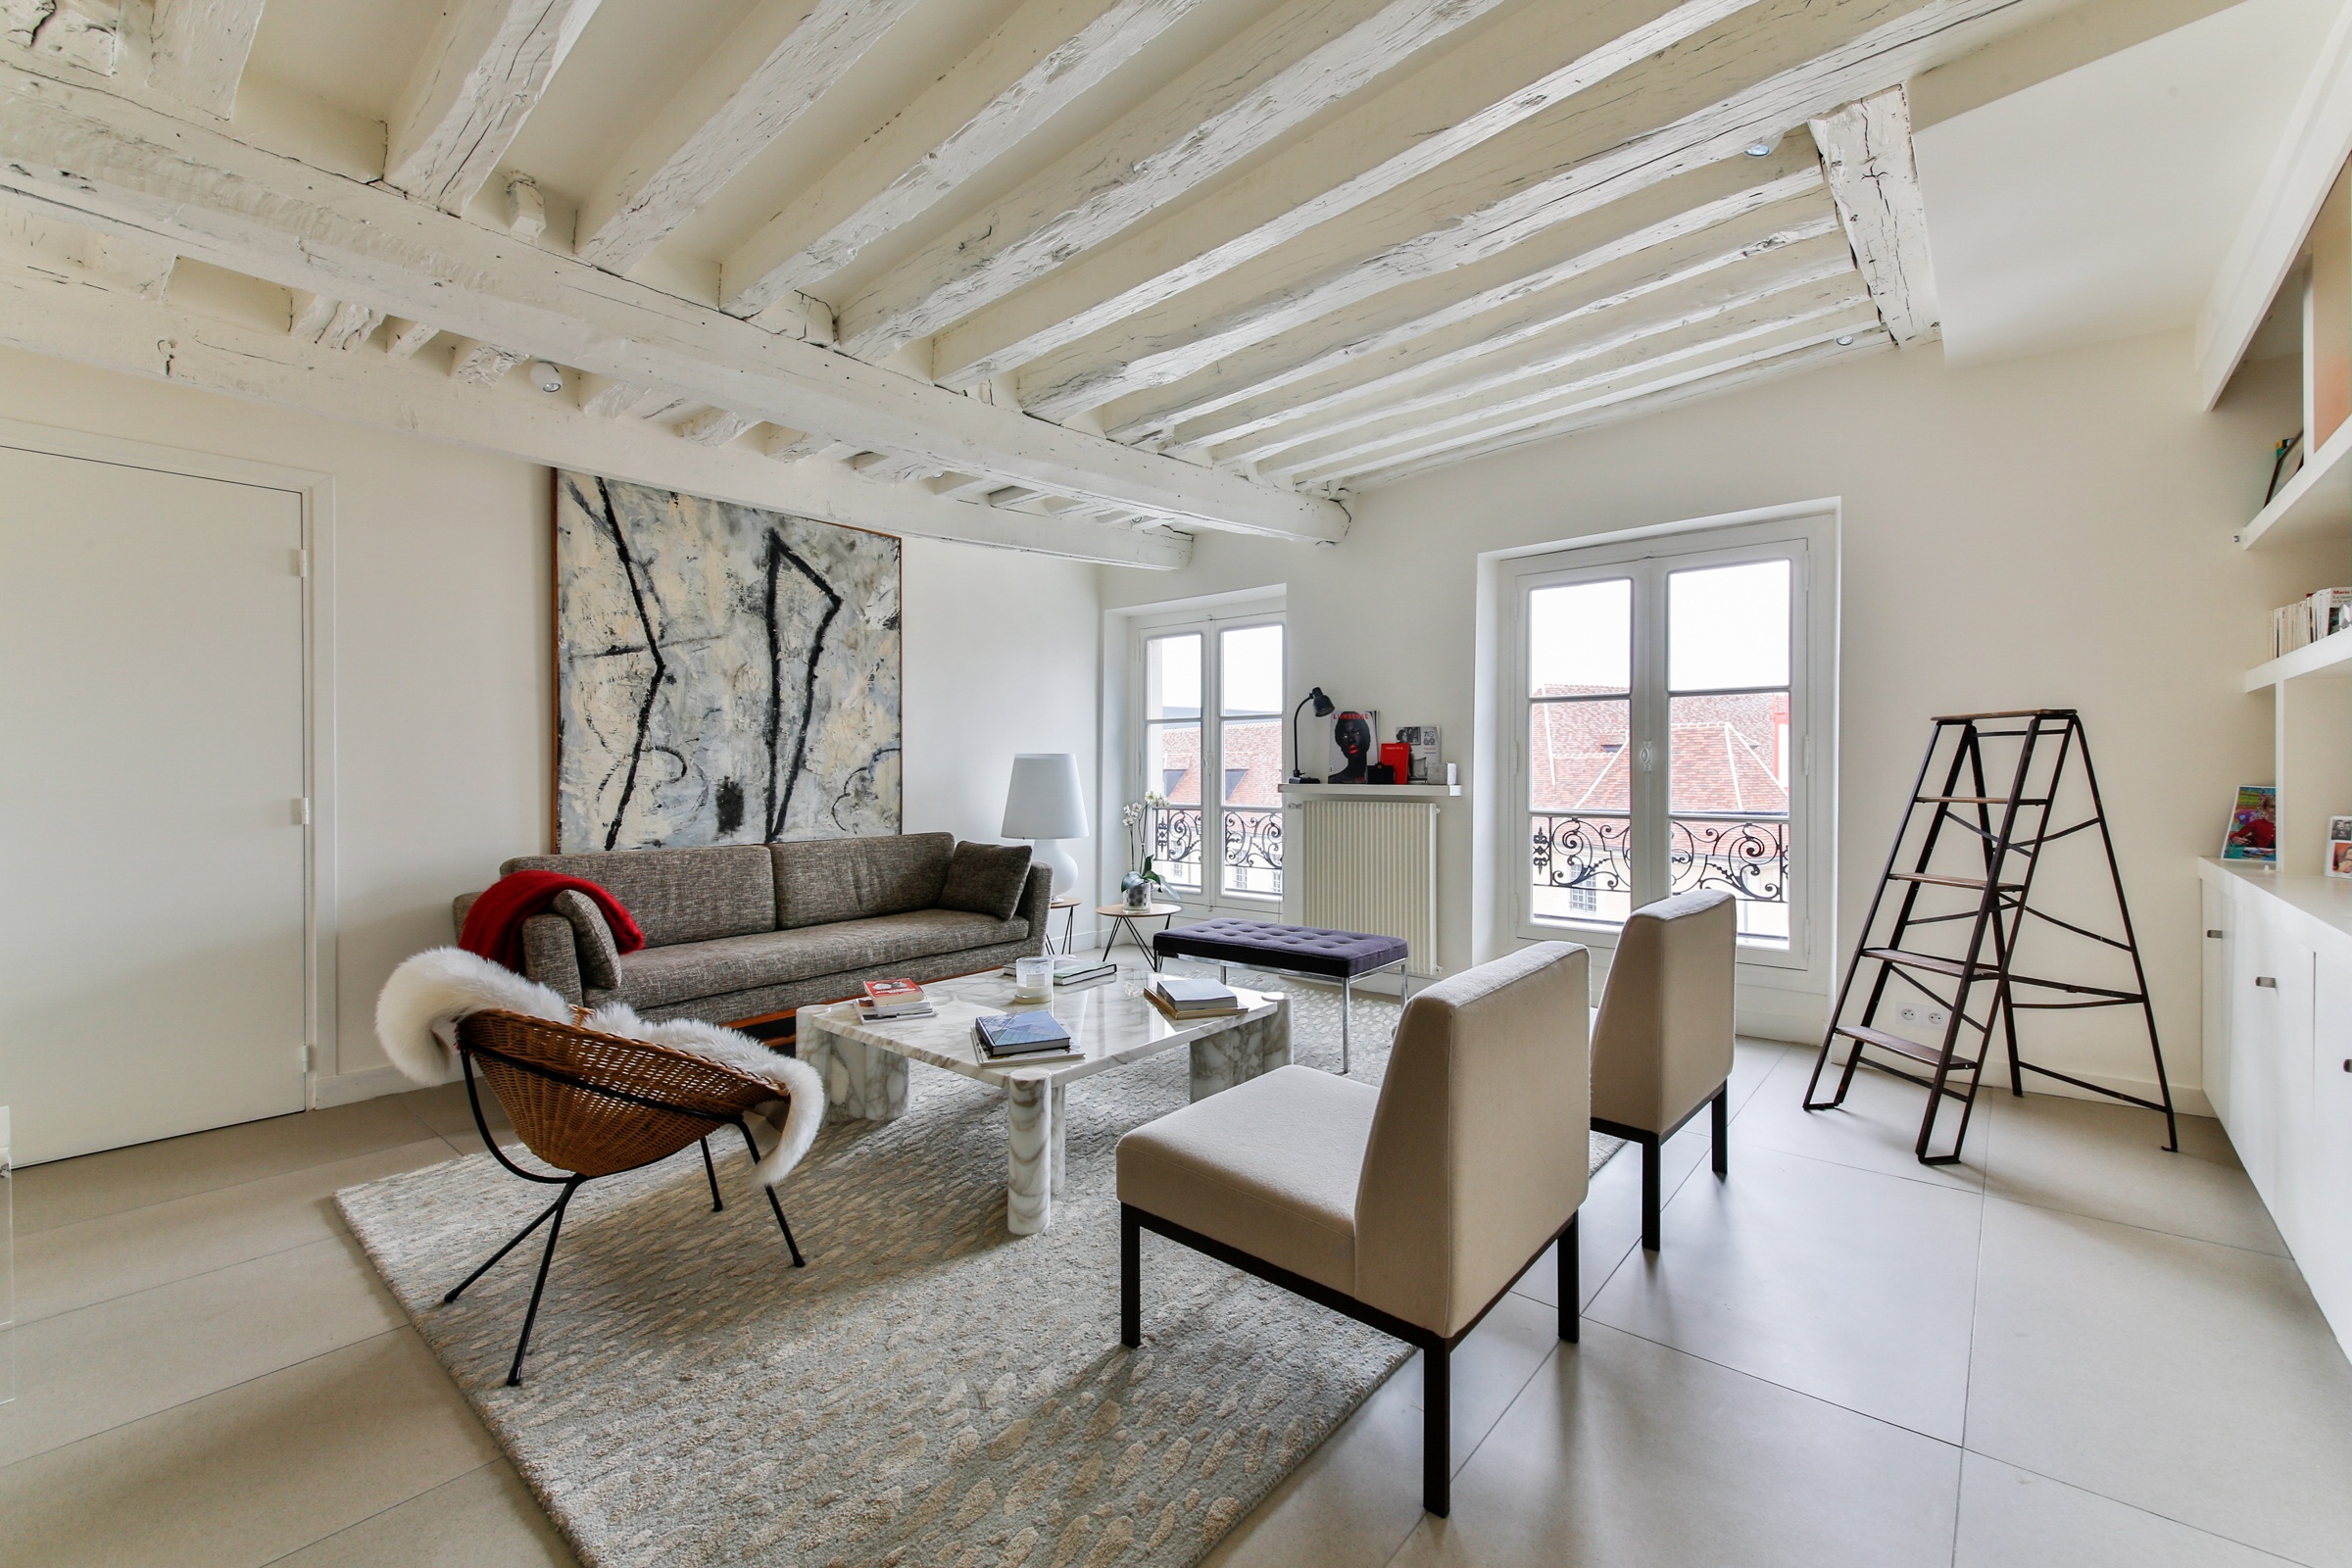
floor, home, ceiling, cottage, loft, property, living room, room, apartment, interior design, design, farmhouse, estate, real estate, dining room, scandinavian living room, scandinavian design, nordic decoration, decoration fur, scandinavian stay, white living room